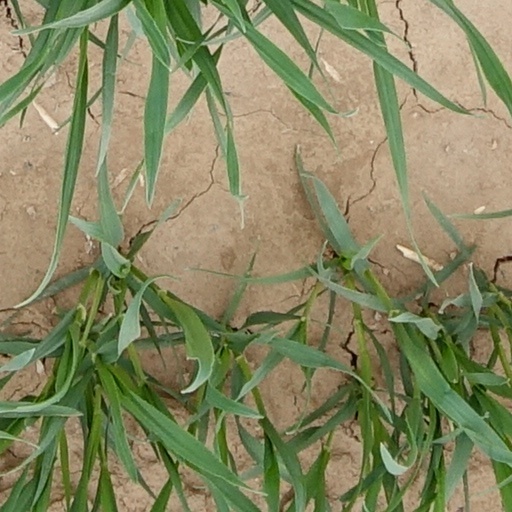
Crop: wheat